Nitta Station (Miyagi)

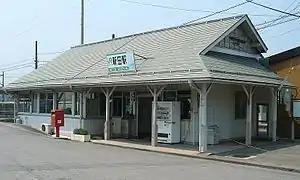
Nitta Station, August 2006

is a railway station in the city of Tome, Miyagi Prefecture, Japan, operated by East Japan Railway Company (JR East).